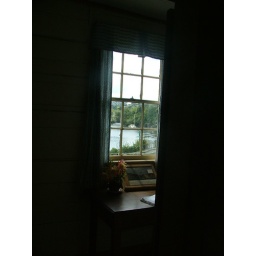
from the window of Mission House in Kerikeri. Nice place to enjoy kiwi fruit.